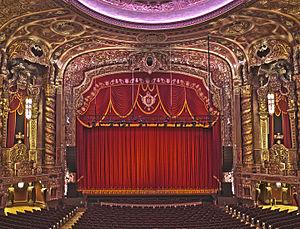
Le Kings Theatre, anciennement Loew's Kings Theatre, est un lieu de spectacle vivant dans le quartier Flatbush de Brooklyn, à New York. Ouvert par les théâtres de Loew Cineplex comme palais du cinéma en 1929 et fermé en 1977, le théâtre est resté vide pendant des décennies jusqu'à ce qu'une rénovation complète ait été lancée en 2010. Le théâtre a rouvert ses portes au public le 23 janvier 2015 comme salle de spectacle. Il a été inscrit au registre national des lieux historiques le 22 août 2012.